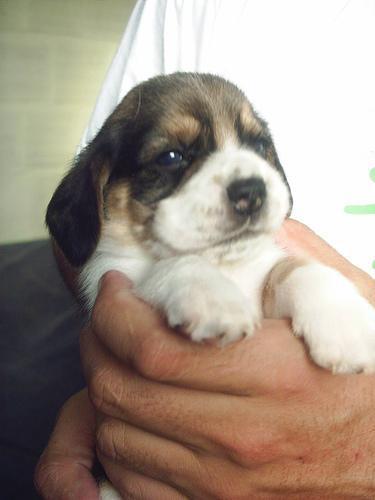
beagle